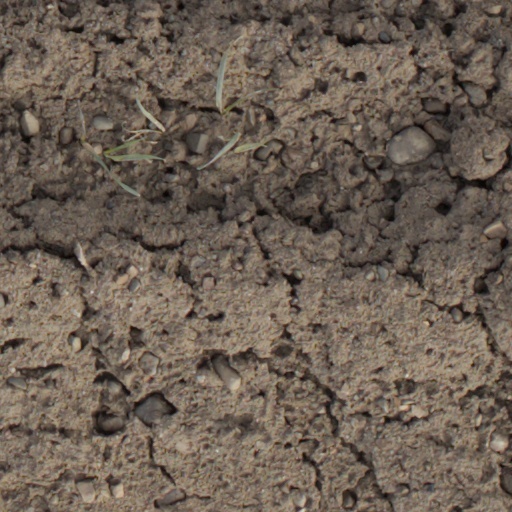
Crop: wheat